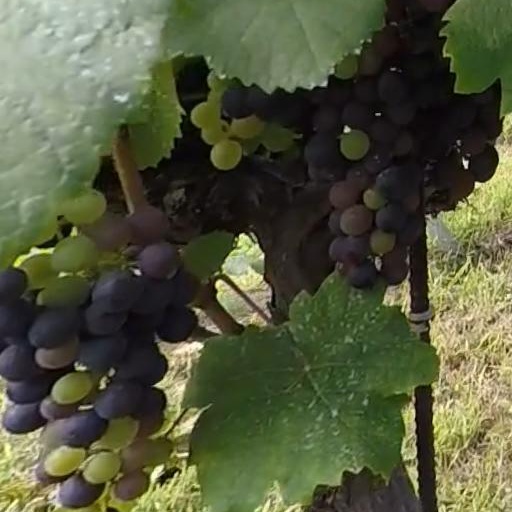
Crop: grape